Israeli Military Governorate

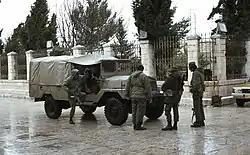
Israeli soldiers in Bethlehem (Israeli Military Governorate) in 1978.

Effectively, from June 1967, Israel has exercised military rule in subjected territories of the West Bank, Gaza Strip, Sinai Peninsula and Golan Heights, based on the Fourth Geneva Convention, which specifies international law for military rule in occupied areas. East Jerusalem was the only exception from this order, and it was effectively added to Jerusalem municipal area as early as 1967, and extending Israeli law to the area (effectively annexing it).